Matthew Ridgway

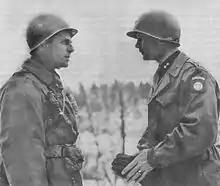
Ridgway and Major General James M. Gavin during the Battle of the Bulge, 19 December 1944

Initially composed of the 325th, 326th and 327th Infantry Regiments, all of which were due to be converted into glider infantry, the 327th was soon transferred out of the 82nd to help form the 101st Airborne Division, commanded by Major General William C. Lee. Unlike his men, Ridgway did not first go through airborne jump school before joining the division. He successfully converted the 82nd into a combat-ready airborne division and remained in command and eventually earned his paratrooper wings. To replace the 327th, Ridgway received the 504th Parachute Infantry Regiment, commanded by Colonel Theodore Dunn, later replaced by Lieutenant Colonel Reuben Tucker. In February 1943 the 326th was also transferred out and replaced by the 505th Parachute Infantry Regiment, under Colonel James M. Gavin. In April the 82nd, which in Ridgway's mind had received only a third the training time given to most divisions, was sent to North Africa to prepare for the invasion of Sicily.